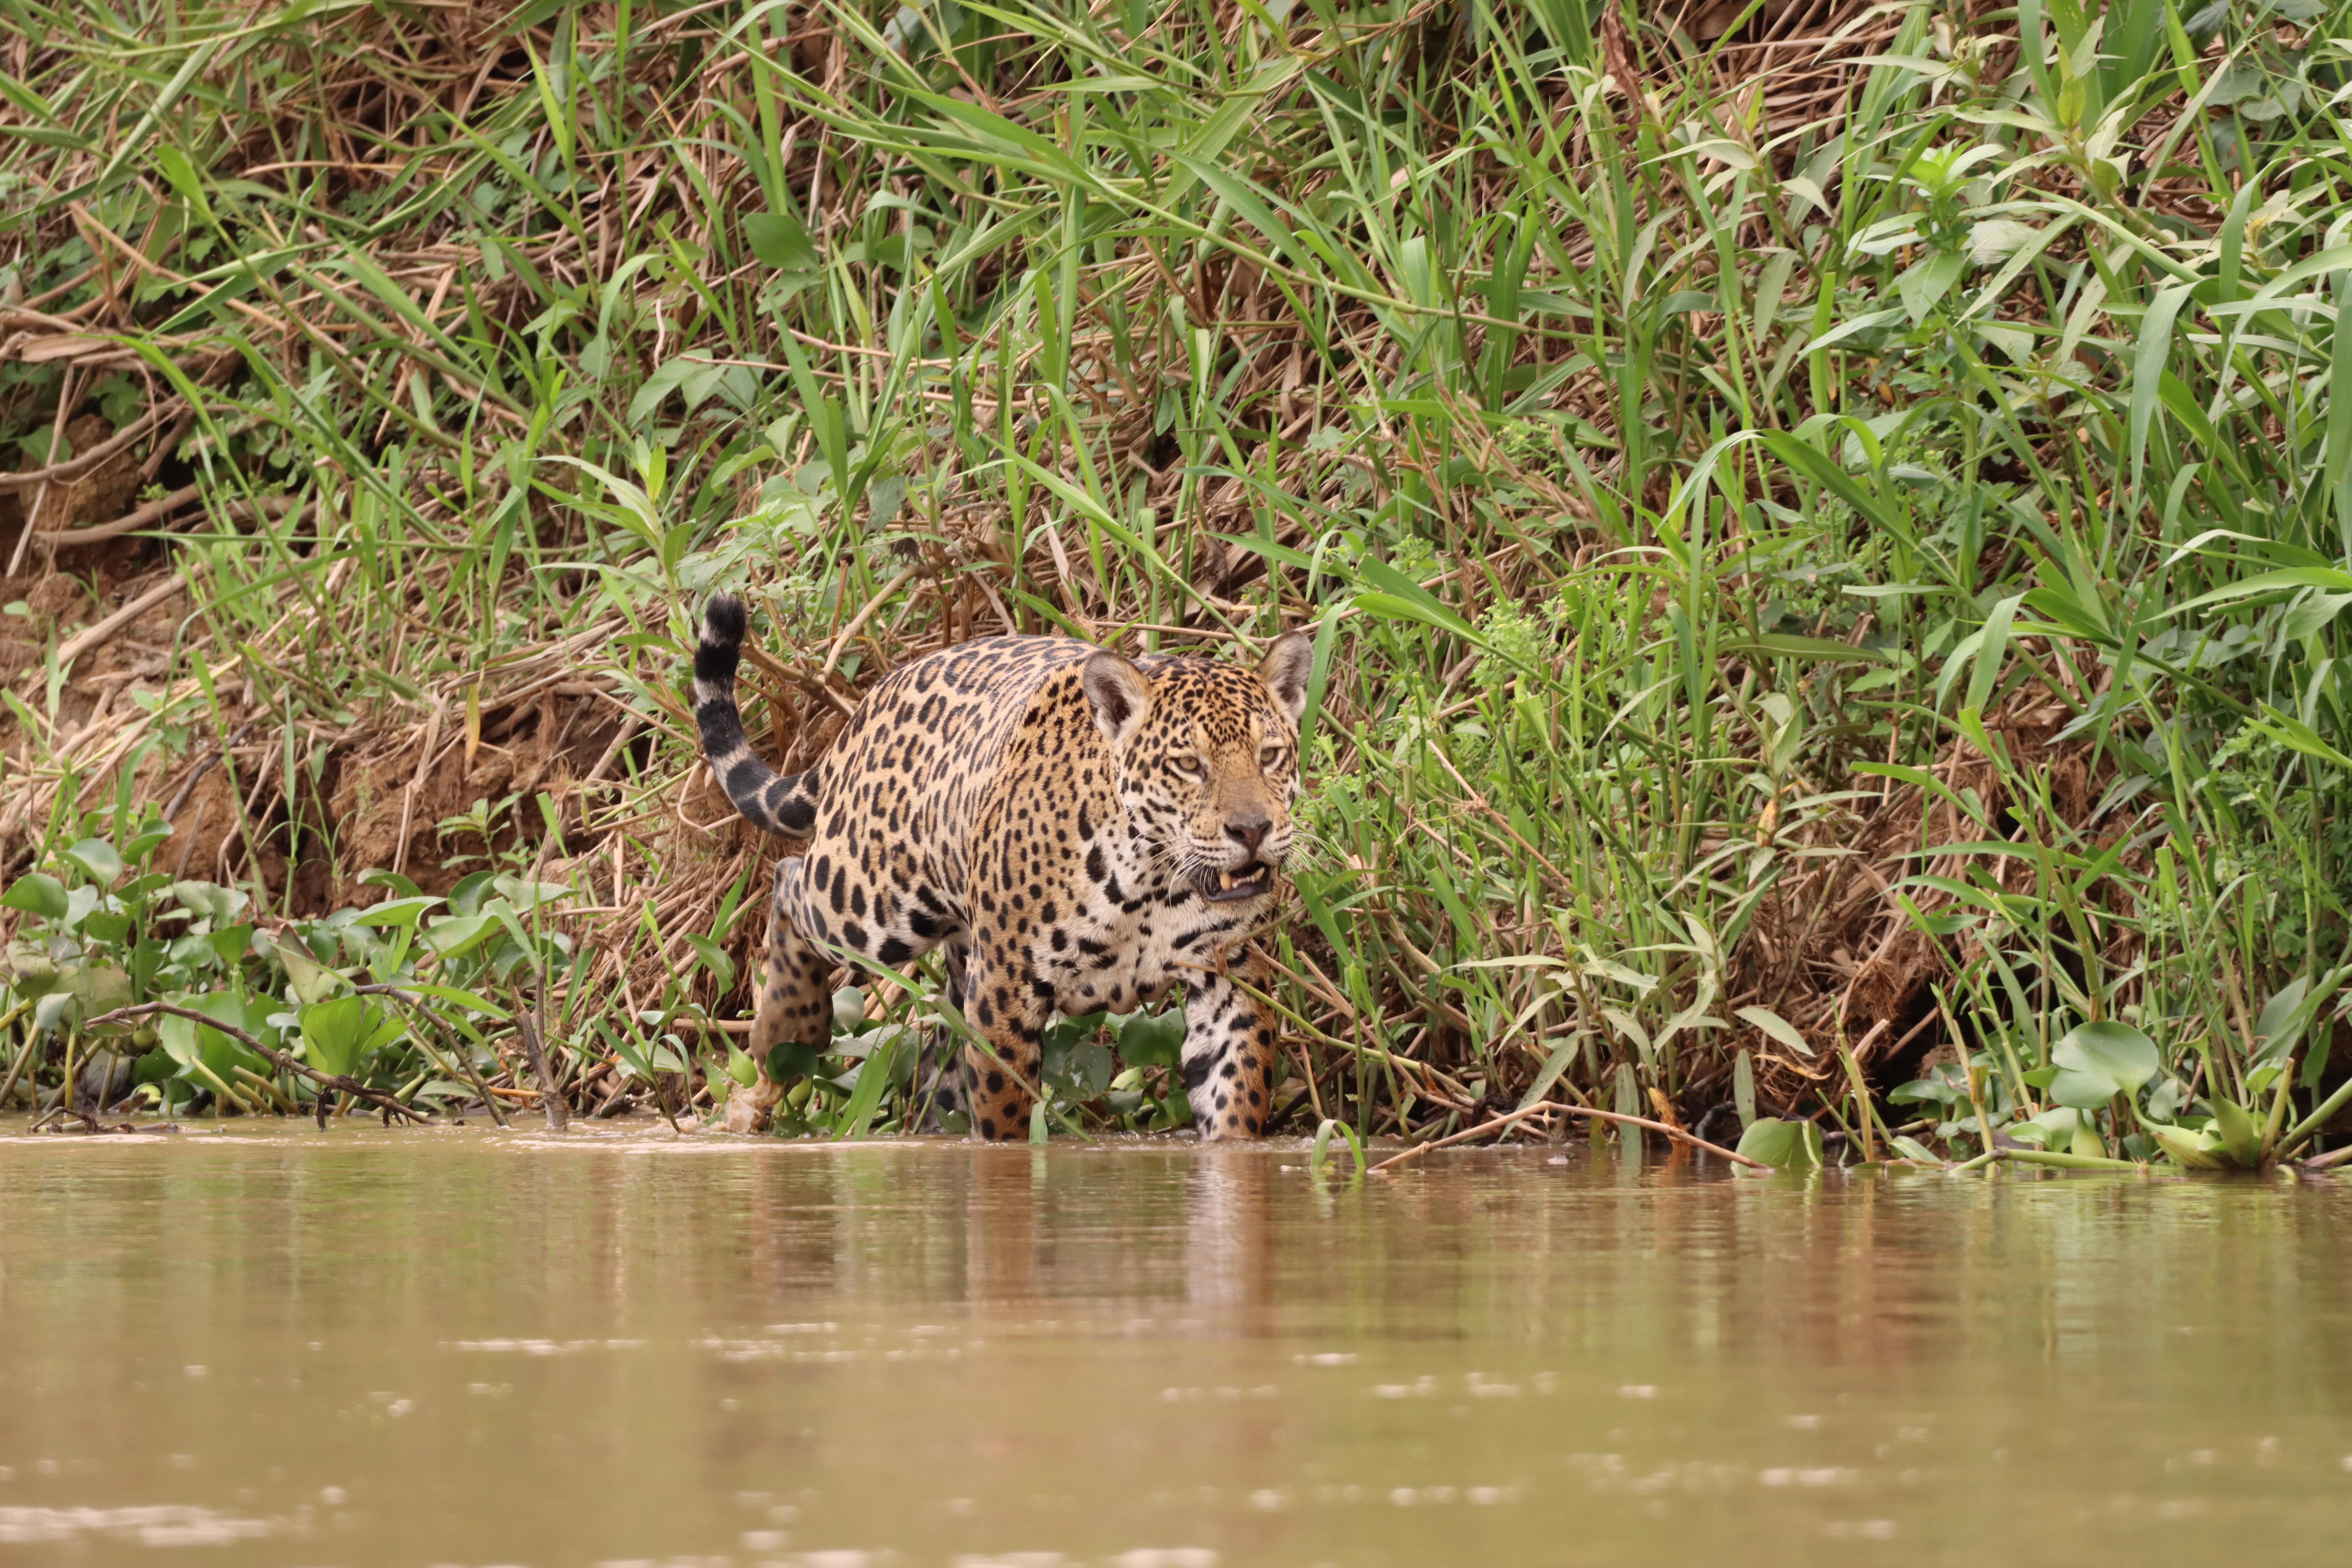
Jaguar: Solar